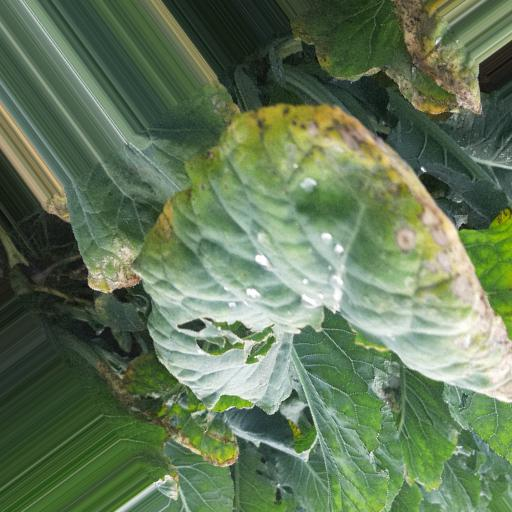
Label: Black Rot